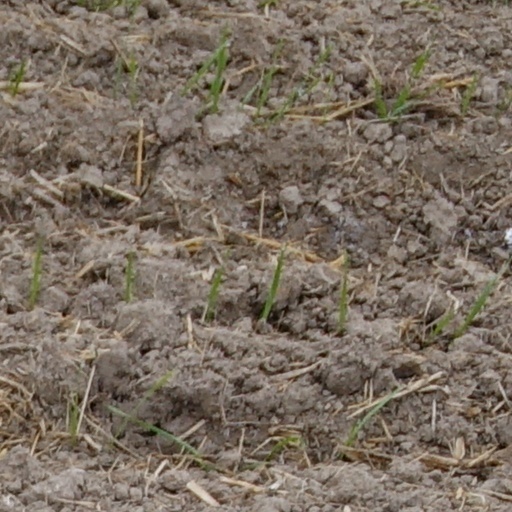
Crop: wheat